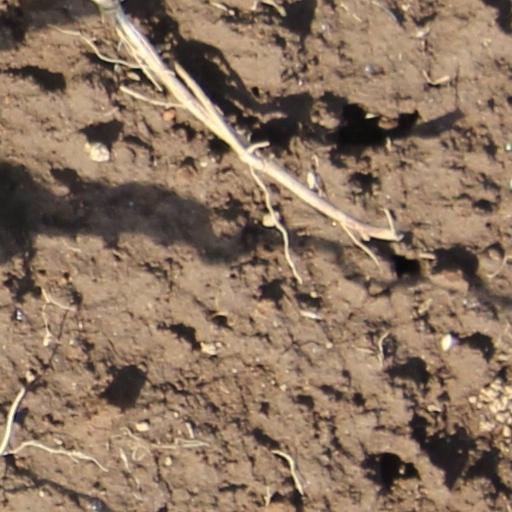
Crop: wheat